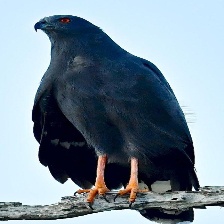
Species: CRANE HAWK
Scientific name: GERANOSPIZA CAERULESCENS